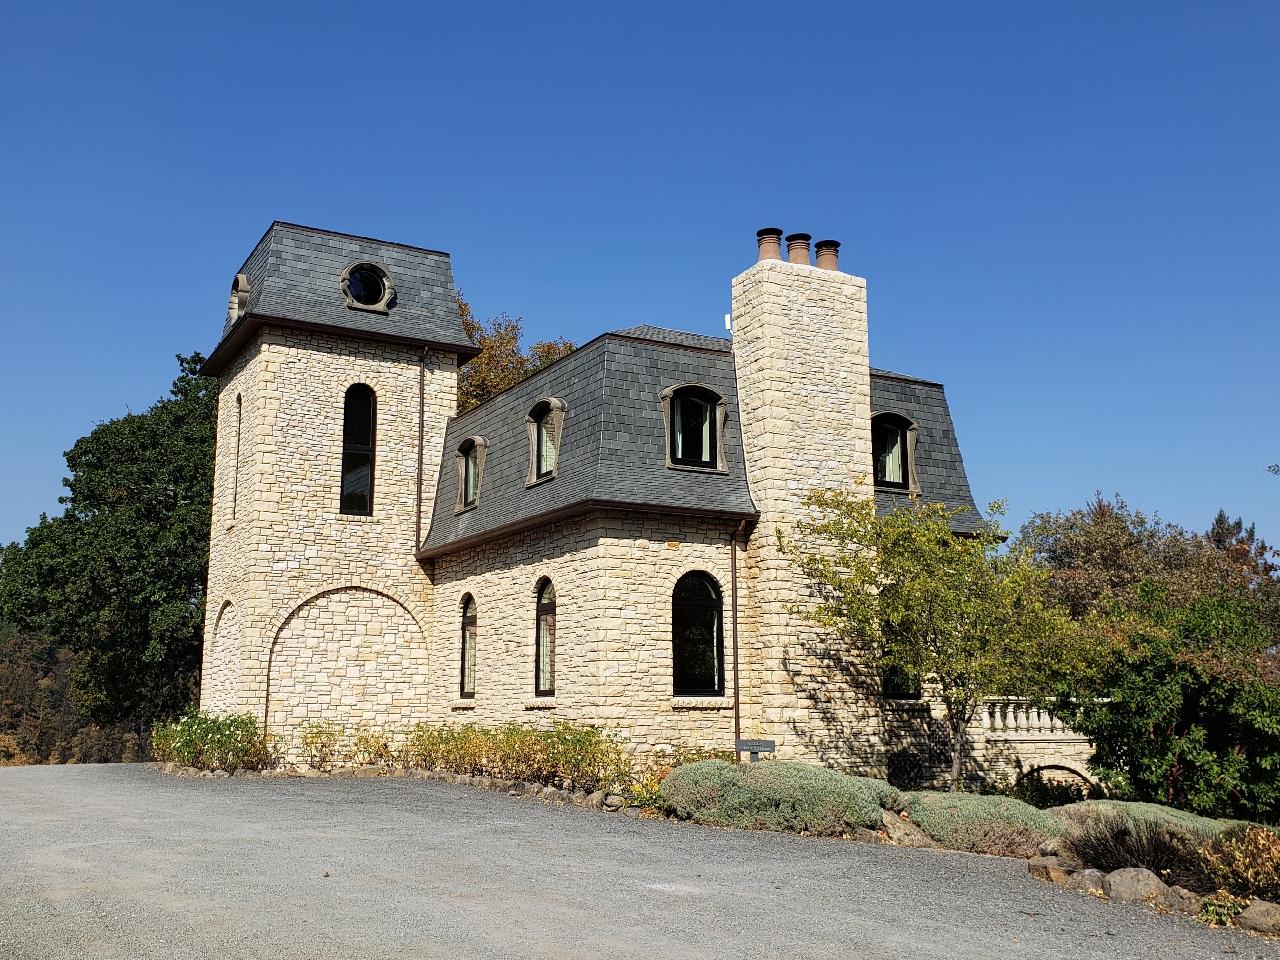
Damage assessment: no_damage